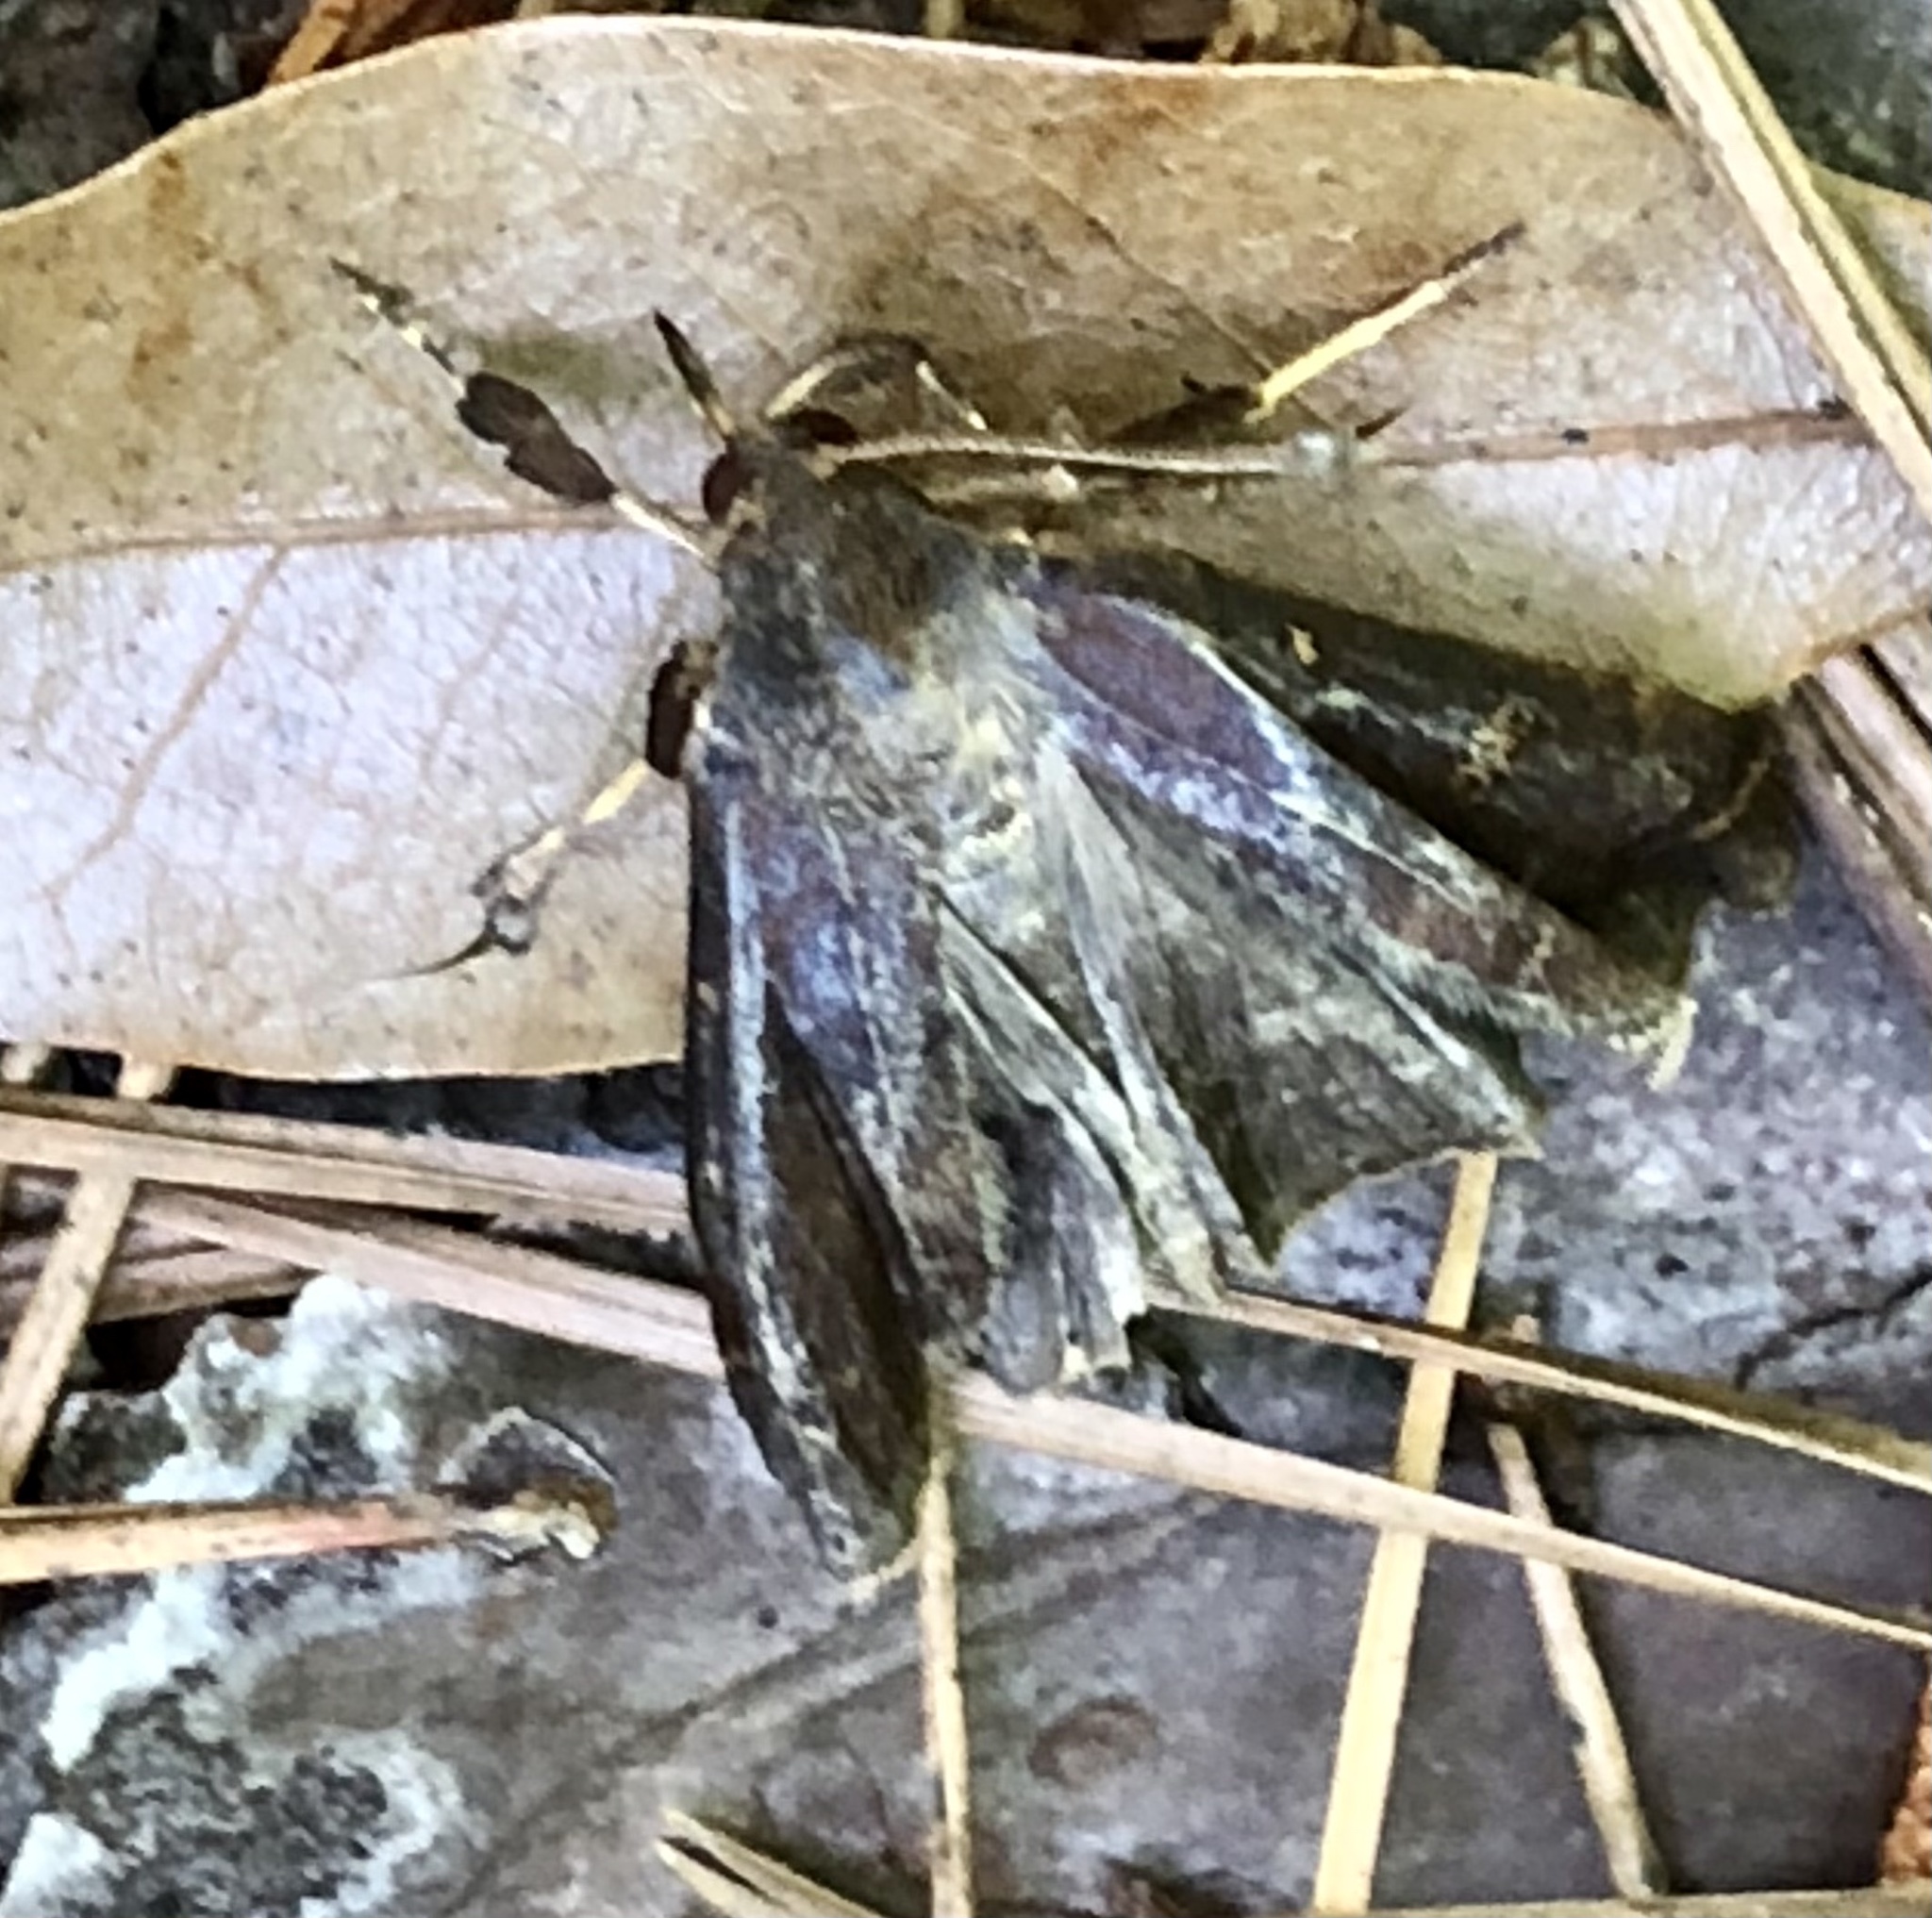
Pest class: cutworms